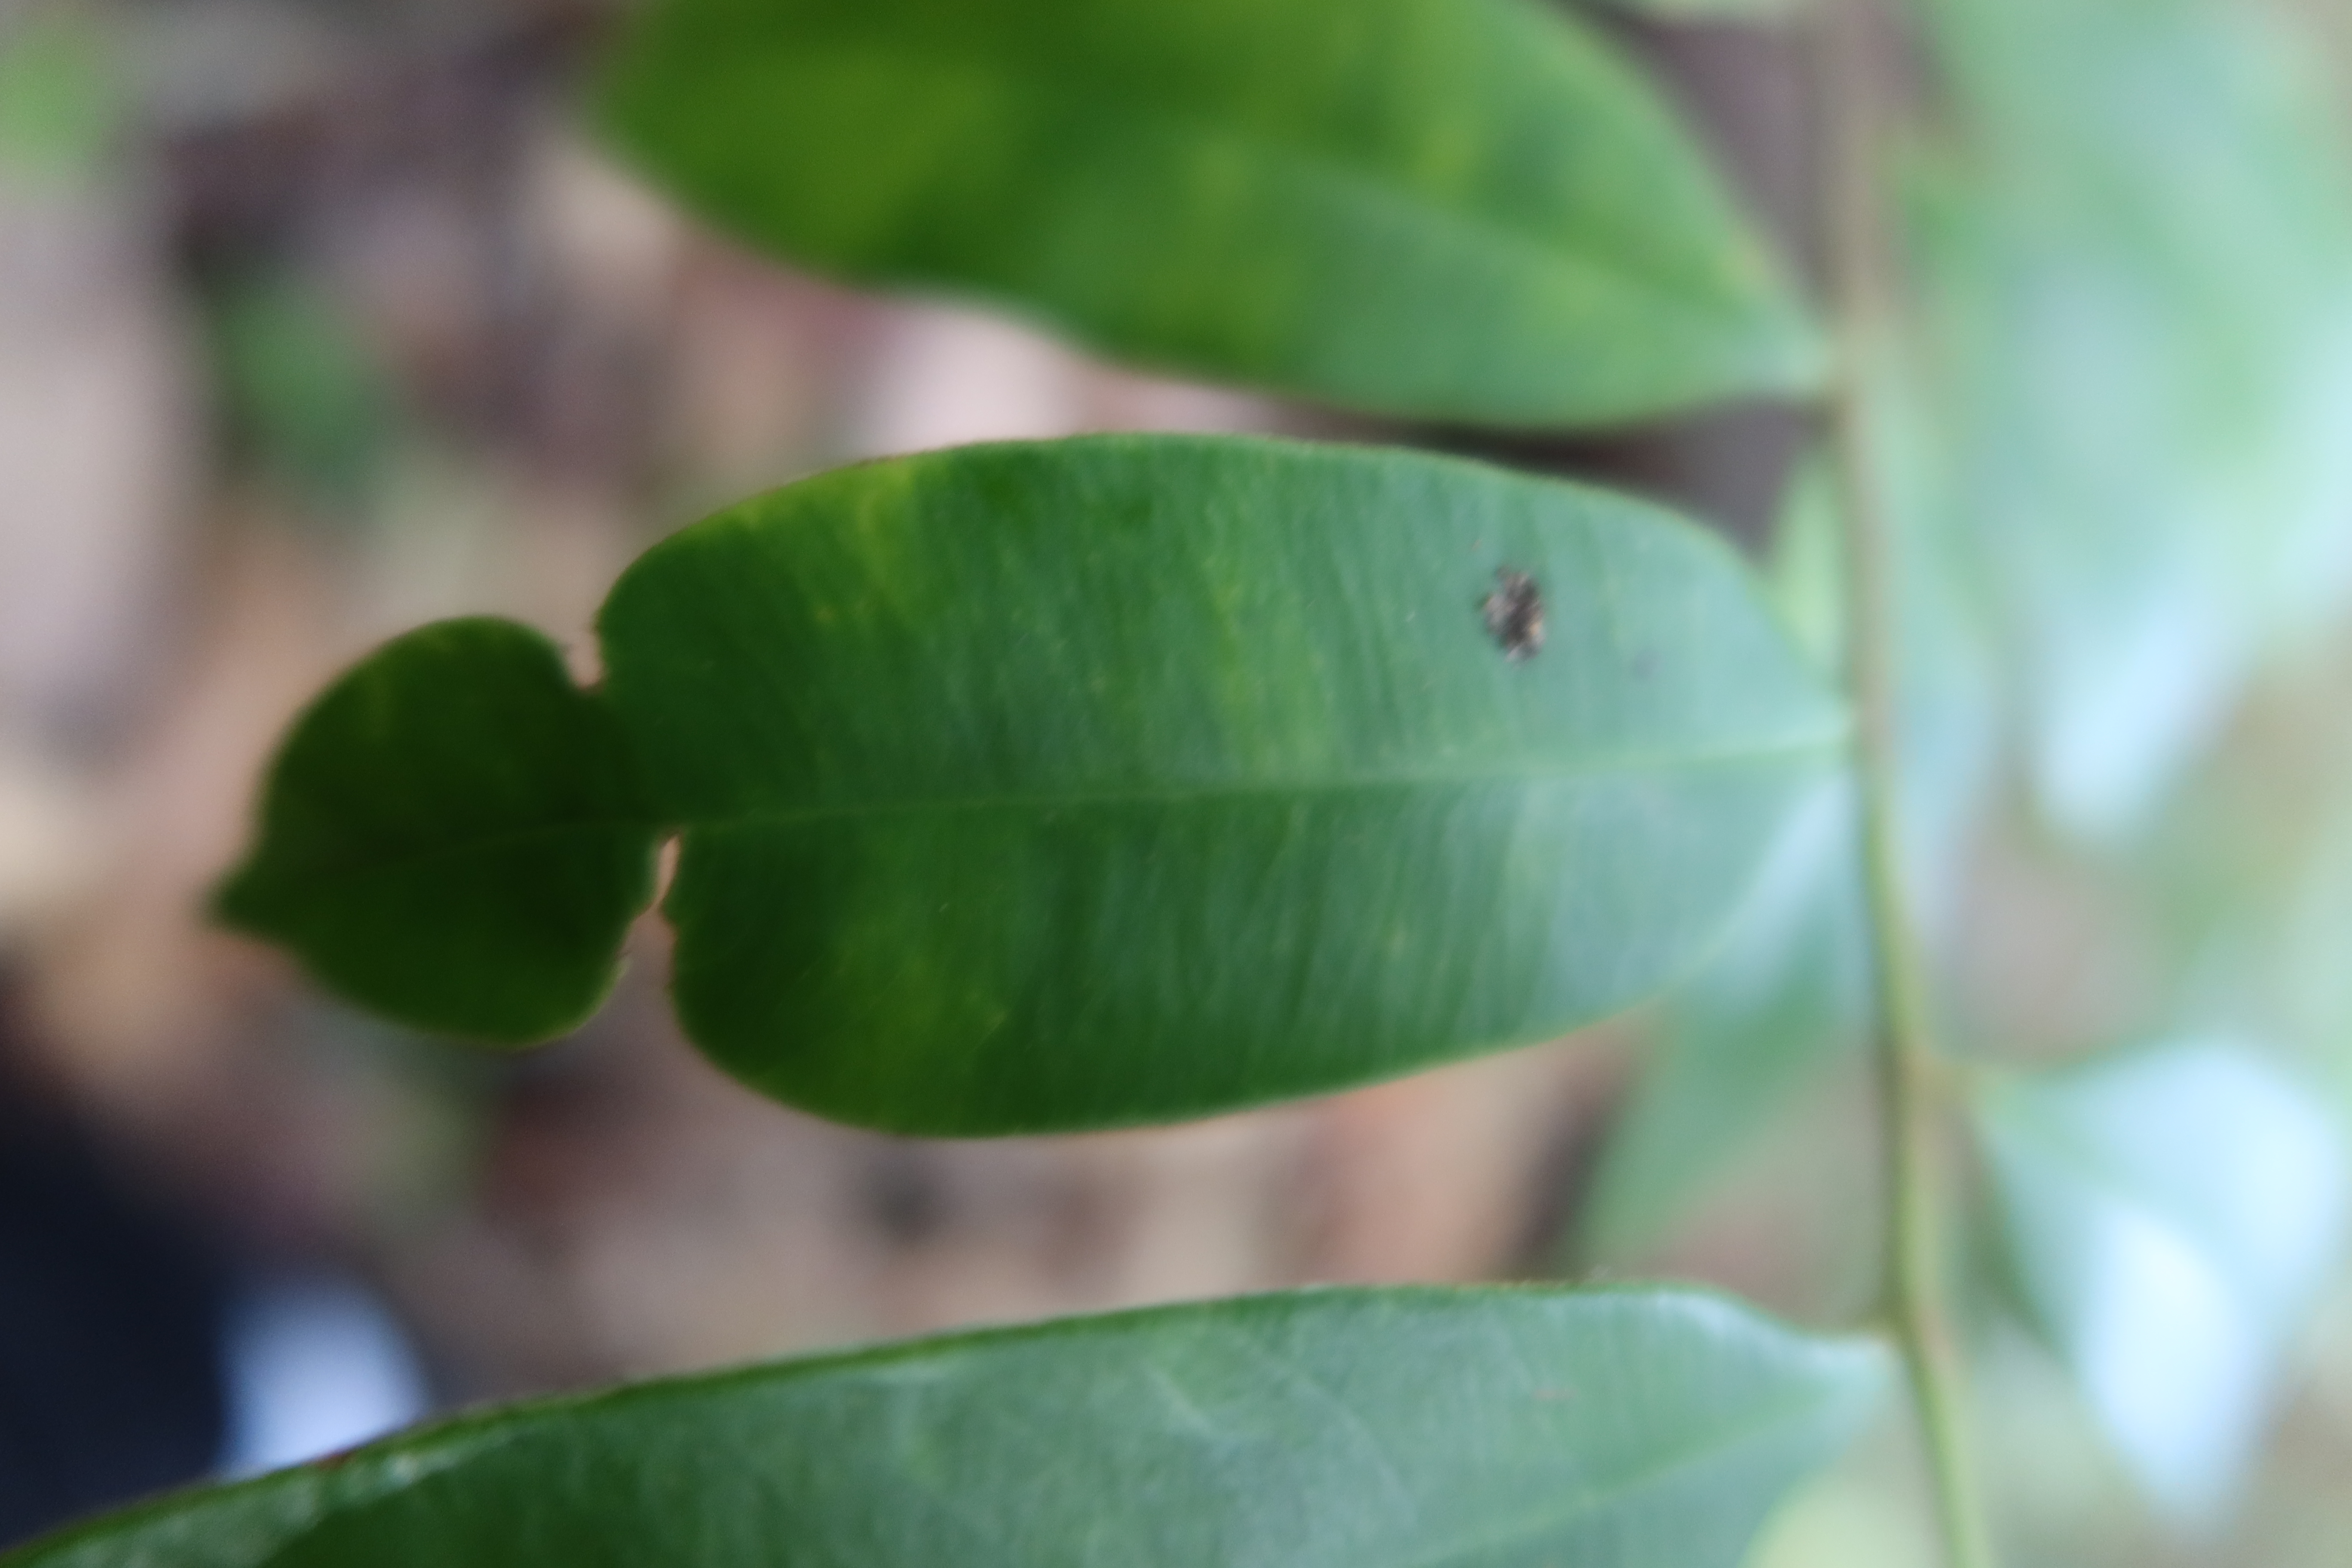
Label: Mosaic Viruses